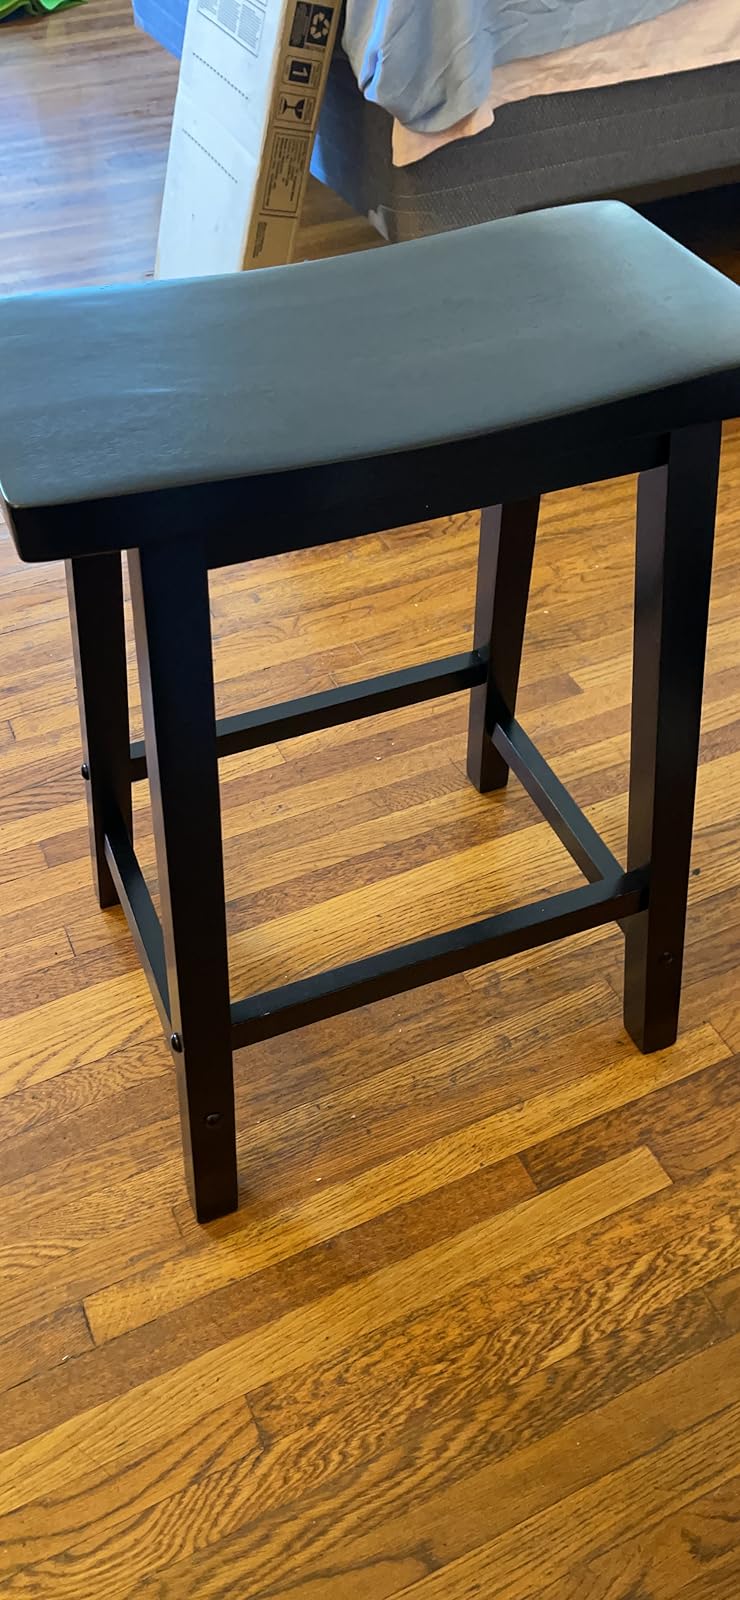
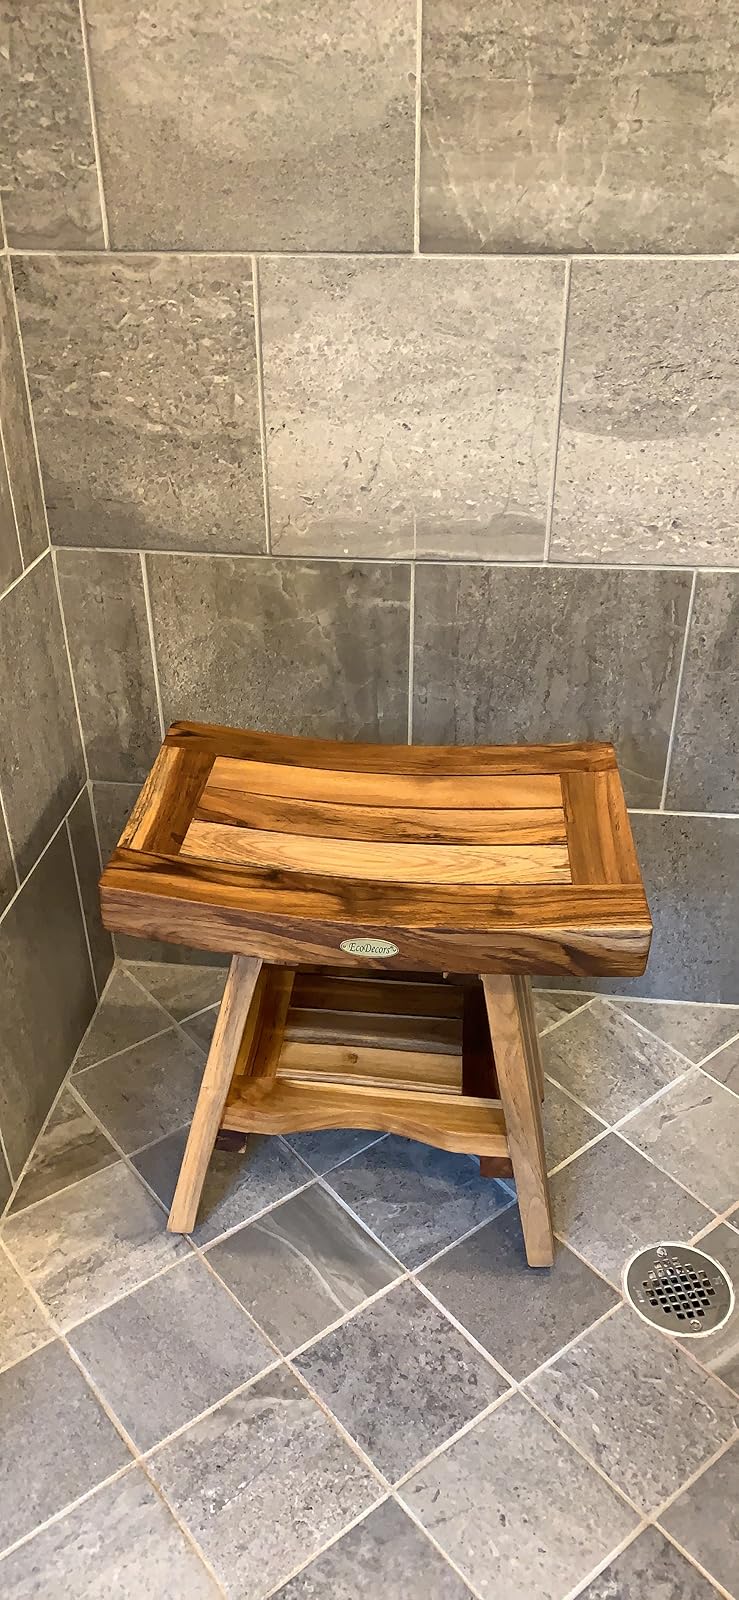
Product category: stool
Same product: no